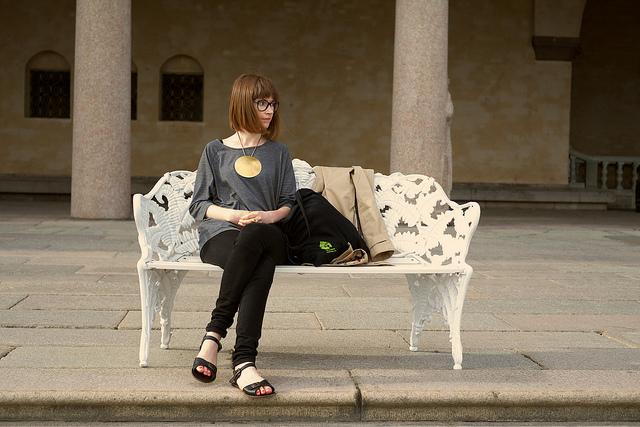
The lone woman on the bench is waiting on a cab.